2022 proposed Political Constitution of the Republic of Chile

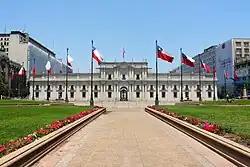
The Palacio de La Moneda, seat of government. The constitutional proposal maintains the presidentialist character that the Republic of Chile has historically had.

Chapter VIII (articles 279 to 306) establishes the form of government, presidential in nature and under the head of state and government by a President of the Republic, who will be popularly elected by direct vote. In case of not reaching a majority of the votes in the first round, a second electoral round will be held between the two highest candidates.